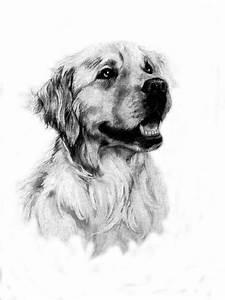
dog